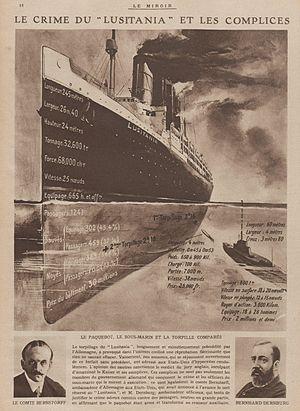
Le torpillage du paquebot Lusitania présenté par l’hebdomadaire français Le Miroir le 23 mai 1915. Le dessin reprend l'information communiquée à l'époque d'un double torpillage. Le commentaire très anti-allemand parle d'un ""crime"".
En dehors de quelques affrontements majeurs, la guerre navale pendant la Première Guerre mondiale est assez peu connue. Cet article présente une chronologie d'évènements concernant les opérations sur mer tout au long du conflit. On verra que la guerre a fait rage aussi sur les sept mers.
Cette page liste des naufrages connus et documentés.